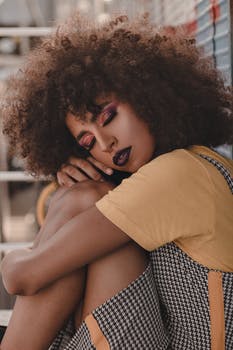
Label: No Watermark